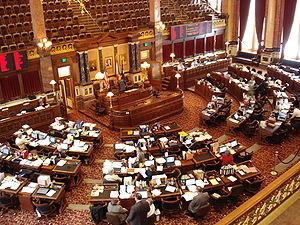
L'Assemblée générale de l'Iowa est l'organe législatif du gouvernement de l'État de l'Iowa. Parlement bicaméral, l'Assemblée générale est composée de la Chambre des représentants de l'Iowa et du Sénat de l'Iowa. Elle se réunit dans le Capitole de l'État de l'Iowa à Des Moines.